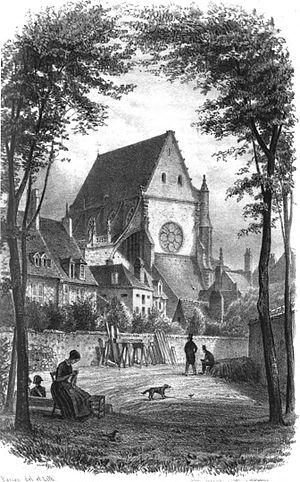
Collégiale Notre-Dame de Moulins (Allier-France) vers 1850. Gravure de Bariau. Extraite de L'Allier pittoresque, par François Gabriel T. Basset de Jolimont, Moulins, 1852
La cathédrale Notre-Dame-de-l'Annonciation de Moulins est une cathédrale catholique romaine située à Moulins, dans le département de l'Allier. Elle est le siège épiscopal du diocèse de Moulins.